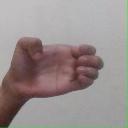
अक्षर: ख